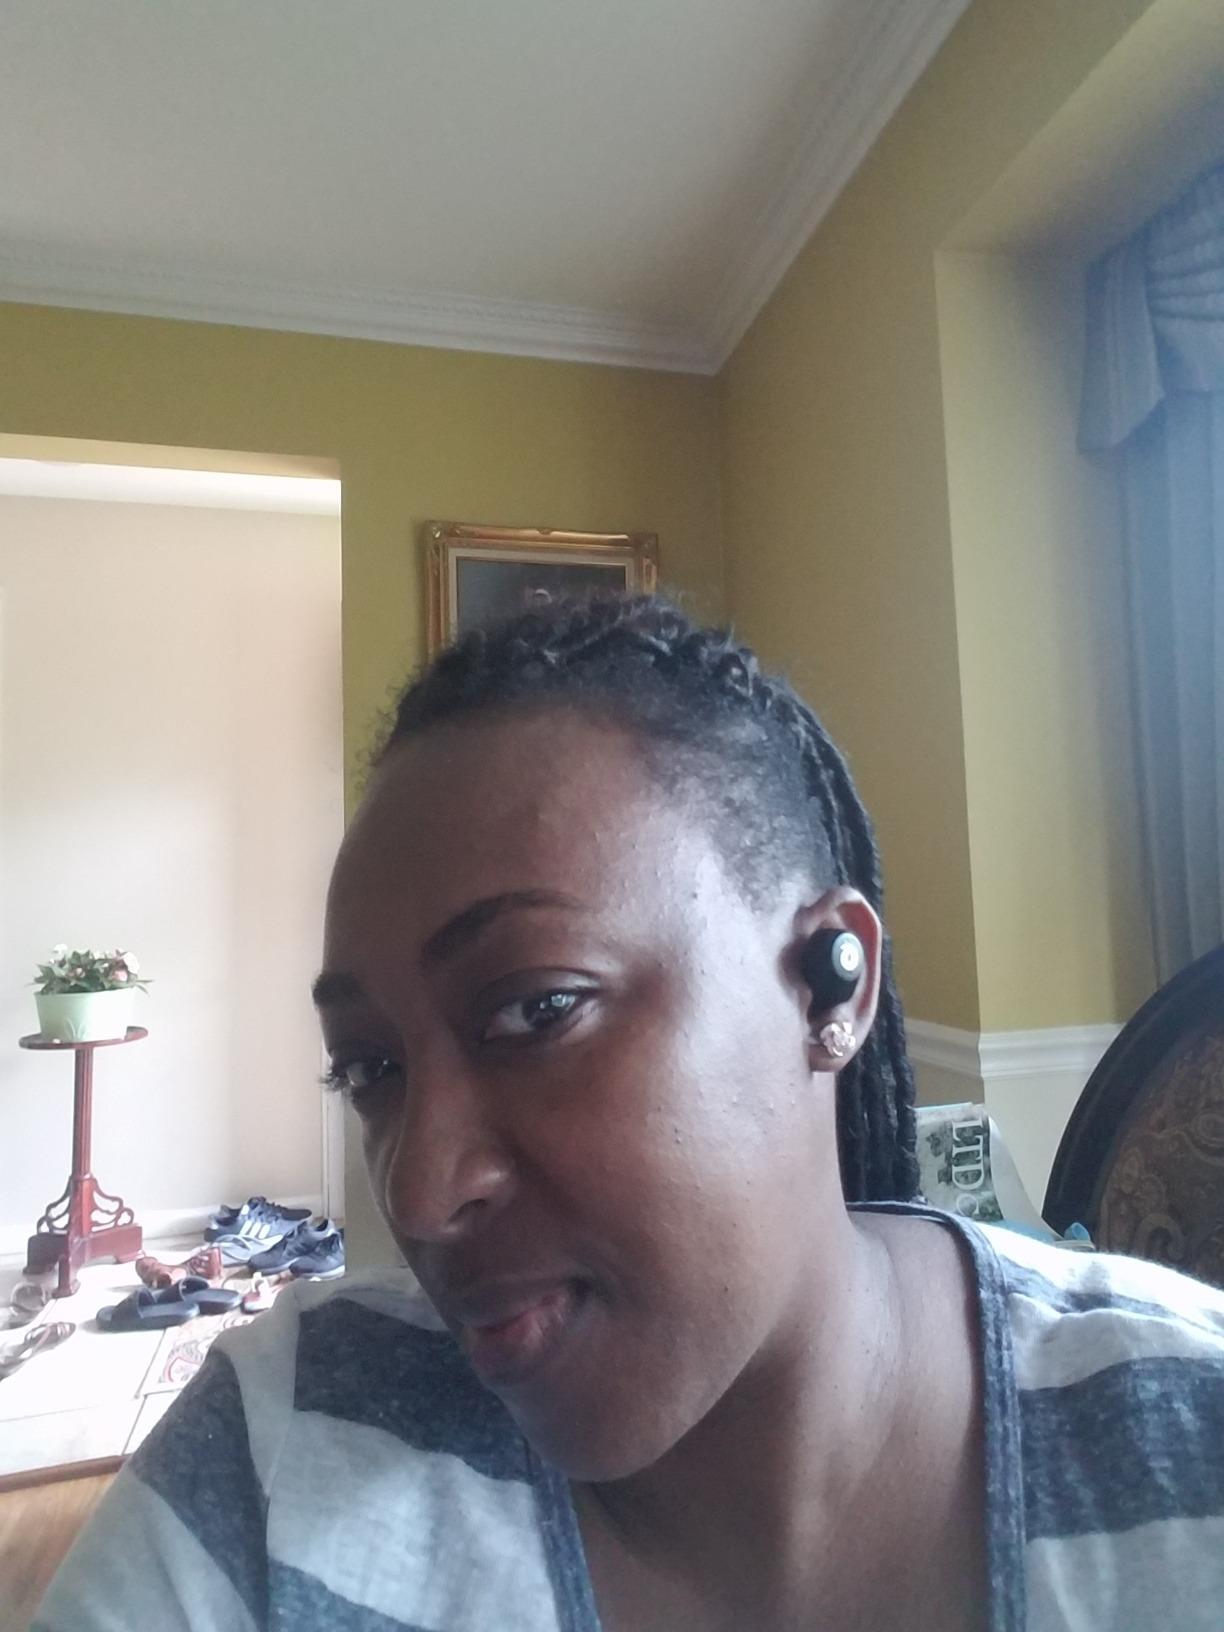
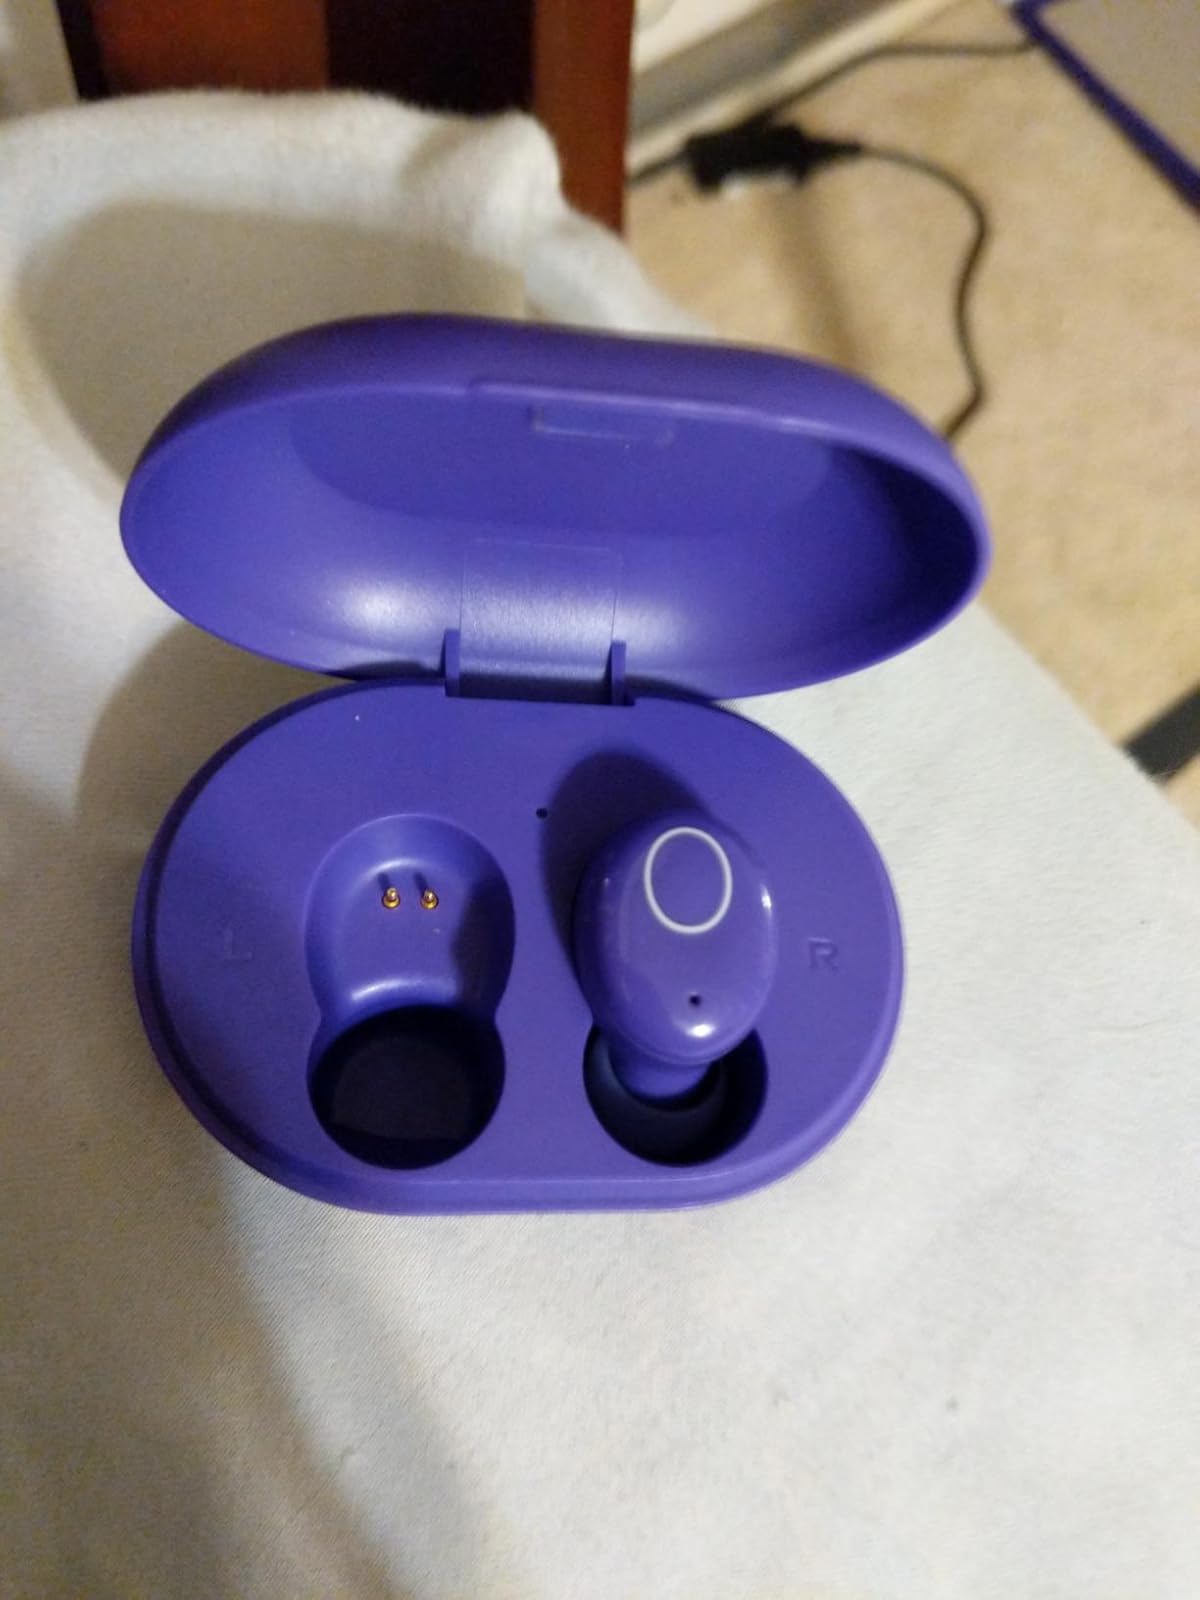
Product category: earbuds
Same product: no